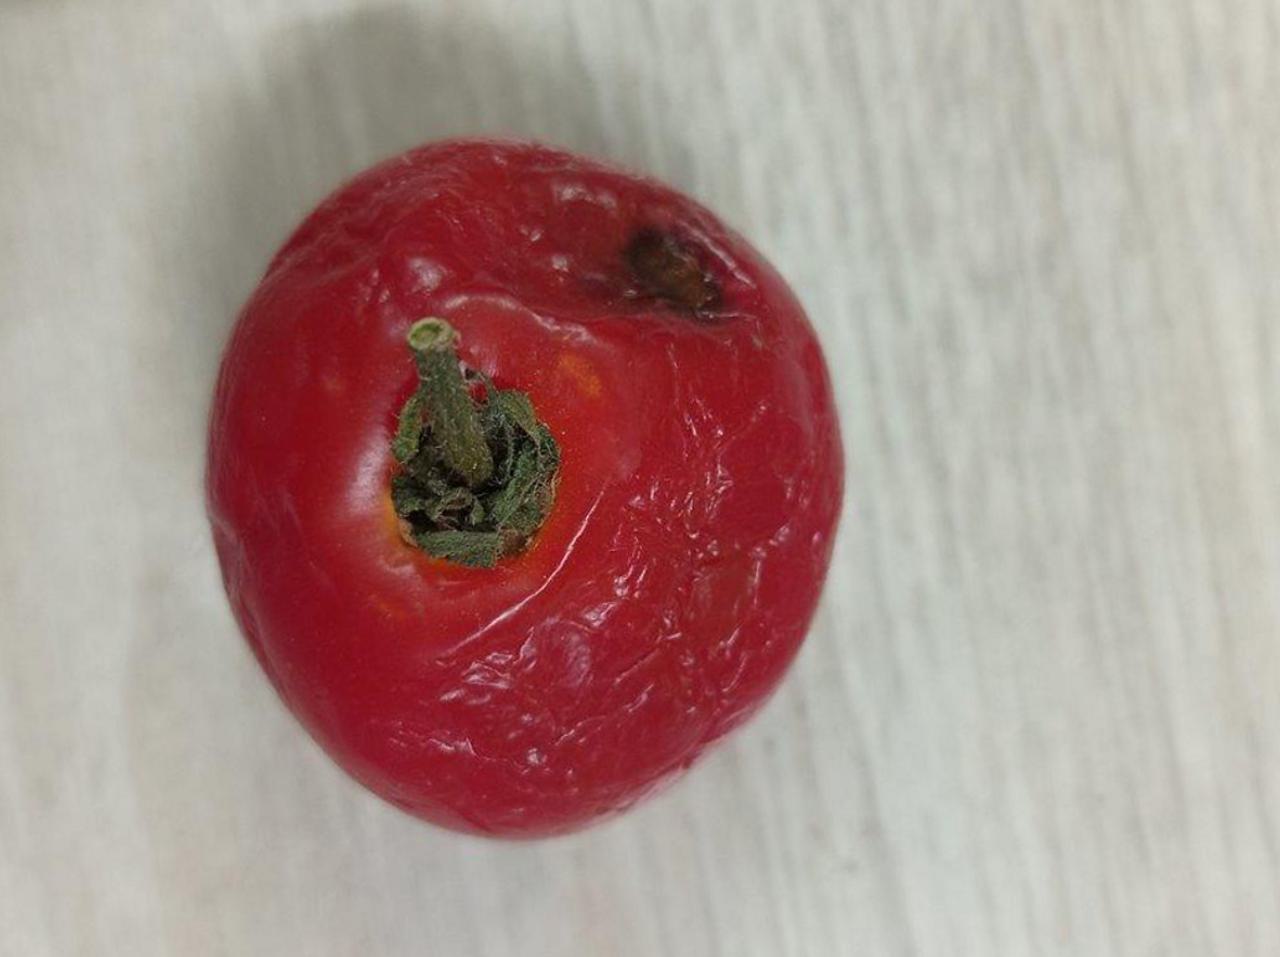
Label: Rotten